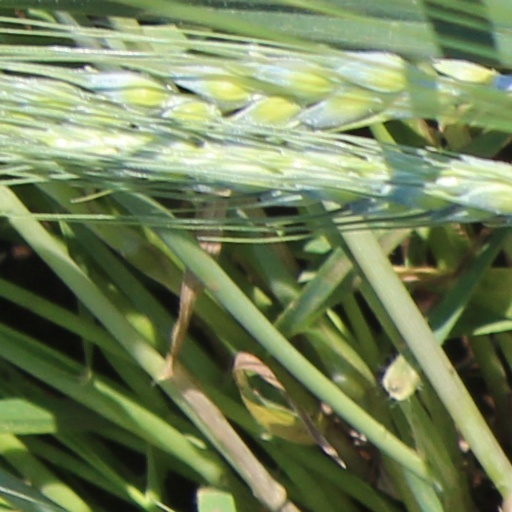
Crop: wheat